Urasenke

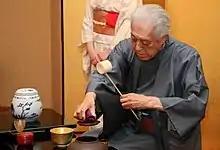
XV (2007)

The Urasenke Foundation is an incorporated foundation originally registered by the Japanese government in 1949, during the era of the 14th generation grand master of . Its stated purpose is to preserve and foster the cultural heritage of , with its activities including the maintenance and management of the estate and cultural assets, and the support of research and public education regarding the study of tea ceremony.